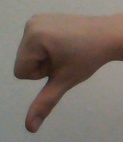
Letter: waw